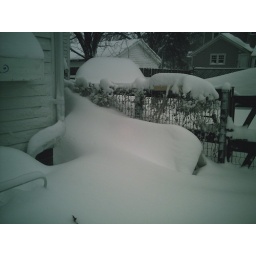
Phot0275.Jpg. There's a dog house in there somewhere. (said dog was relocated to adjacent &amp;quot;warming house&amp;quot; for storm)